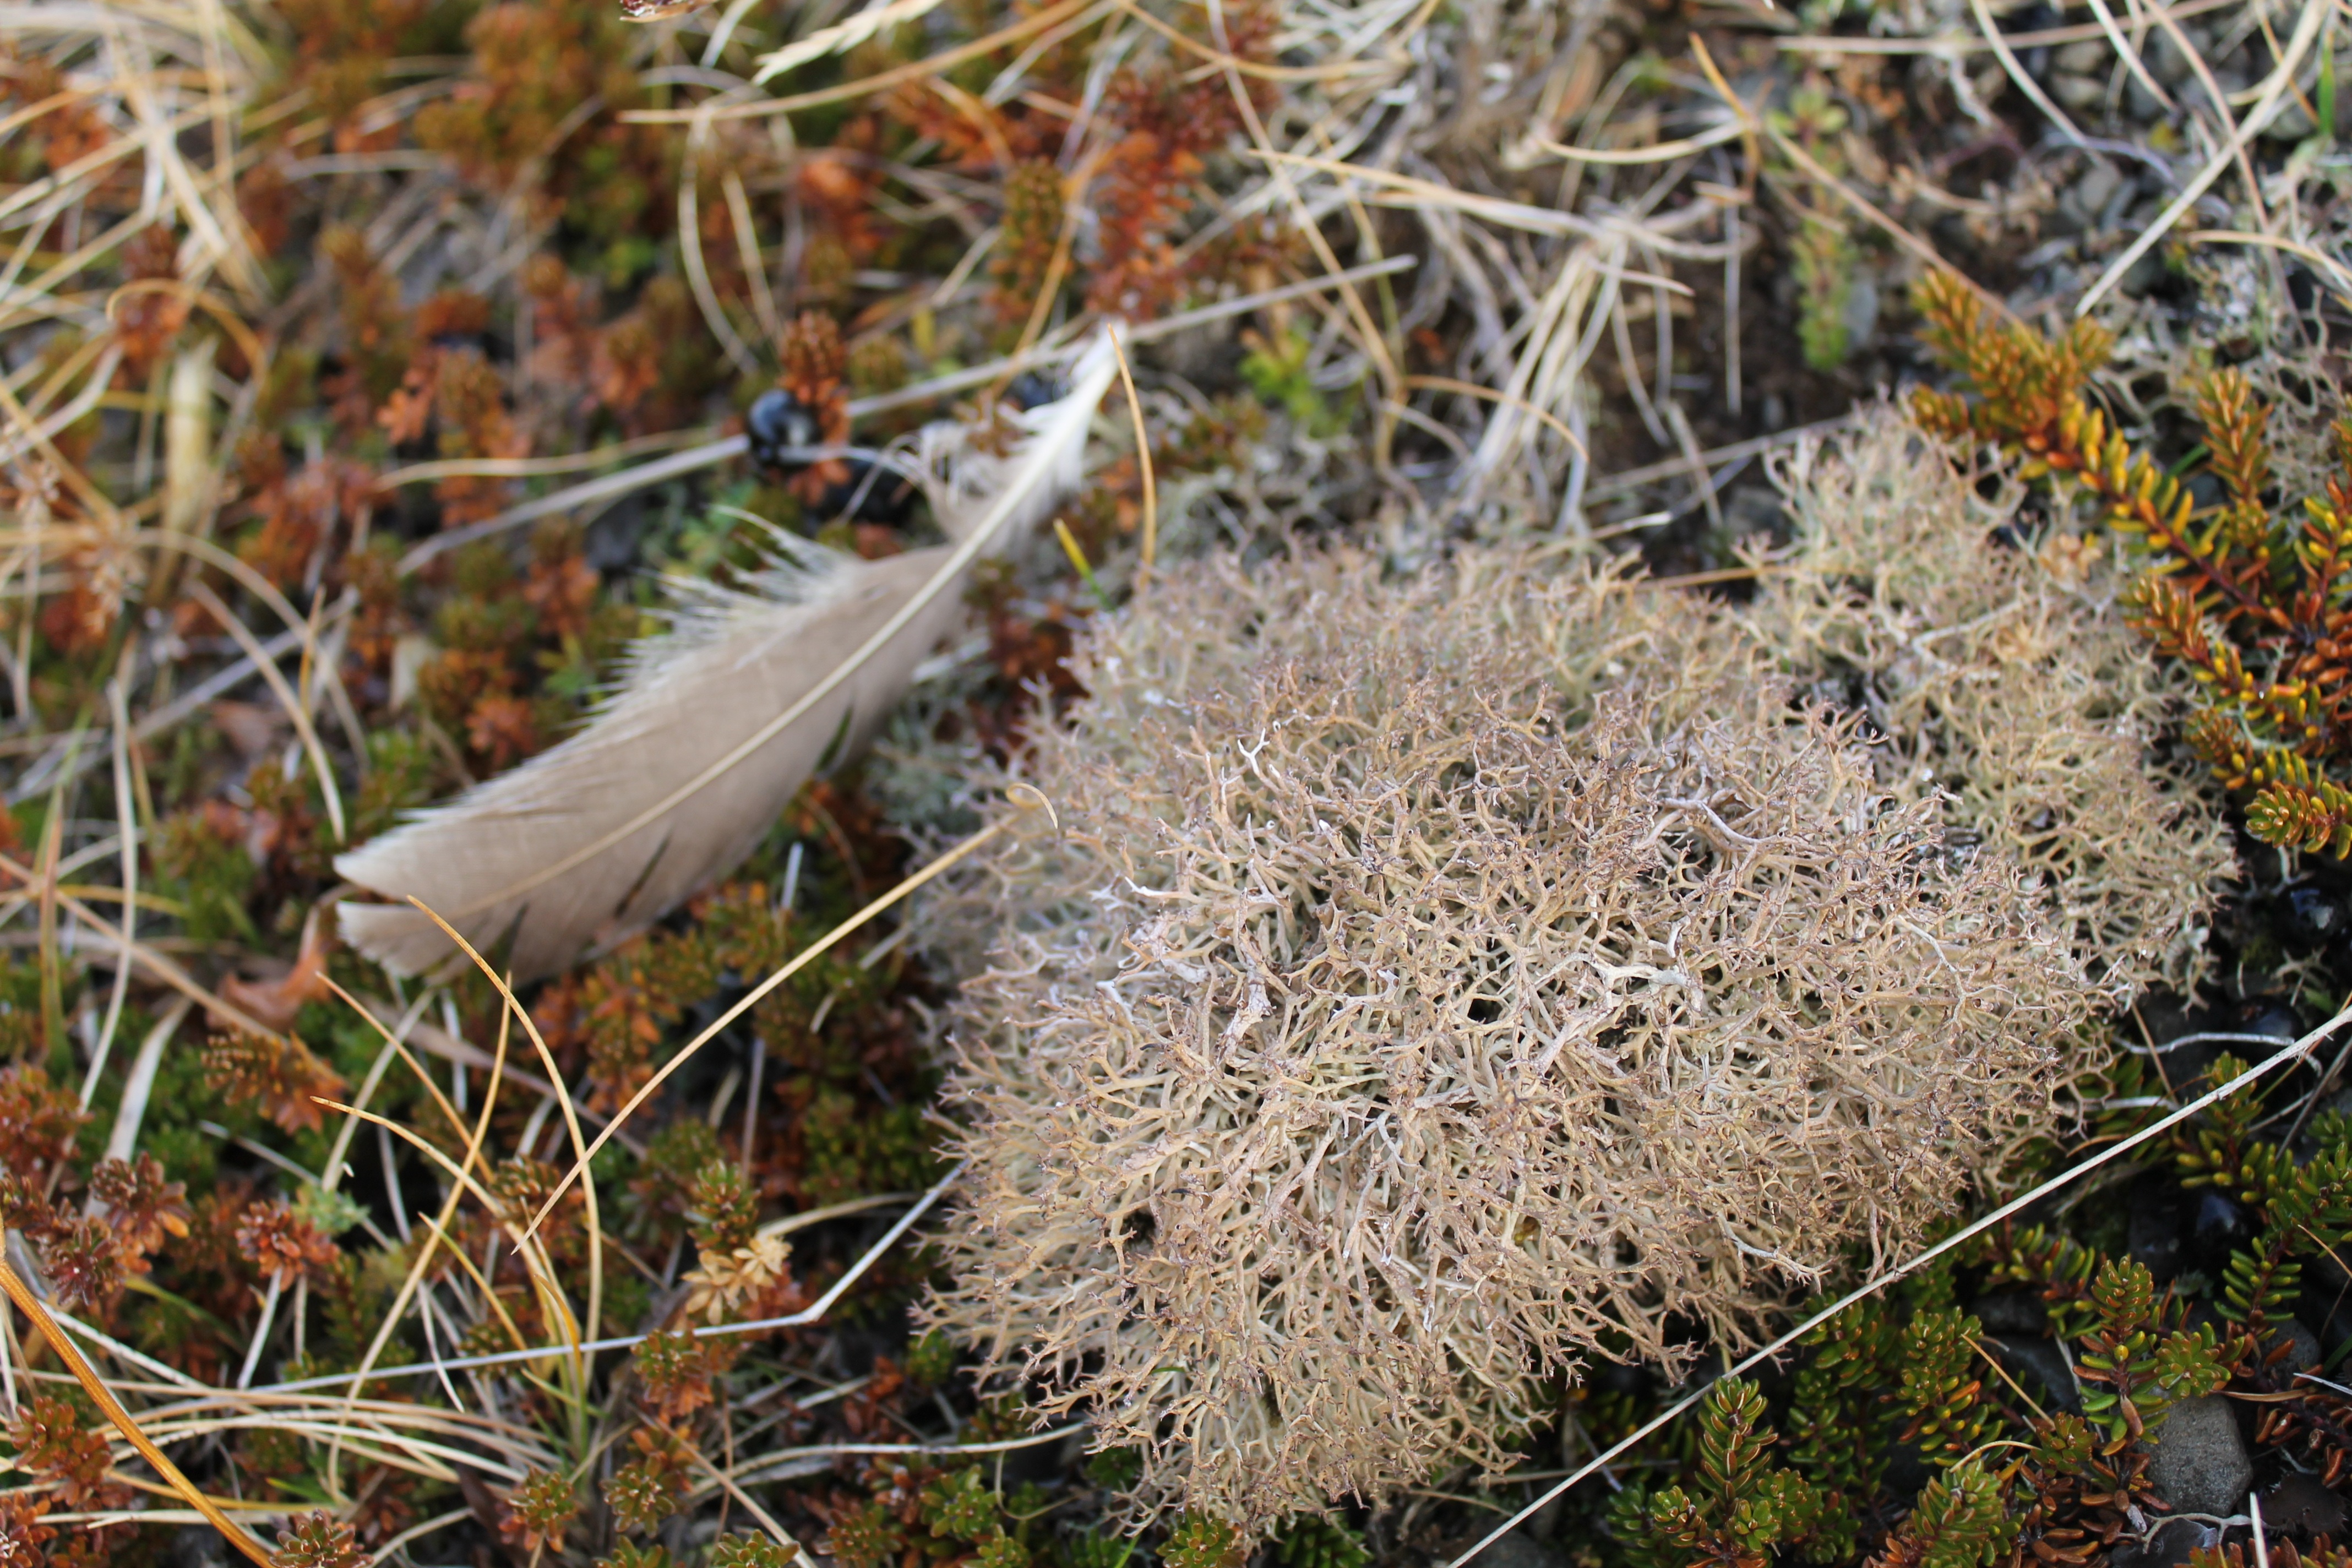
tree, grass, plant, leaf, flower, moss, wildlife, bush, seaweed, autumn, soil, flora, fauna, weave, habitat, scandinavia, tundra, taiga, air pollution, natural environment, grass family, land plant, perching bird